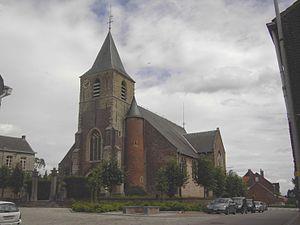
Schendelbeke est une section de la ville belge de Grammont dans le Denderstreek située en Région flamande dans la province de Flandre-Orientale.